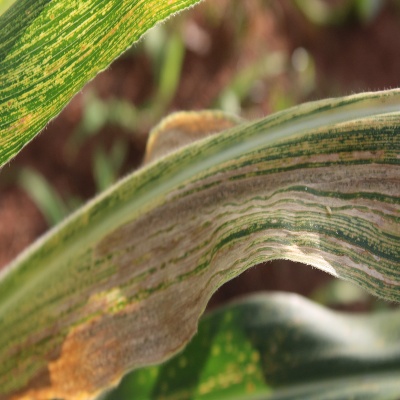
Crop: Maize
Condition: streak virus